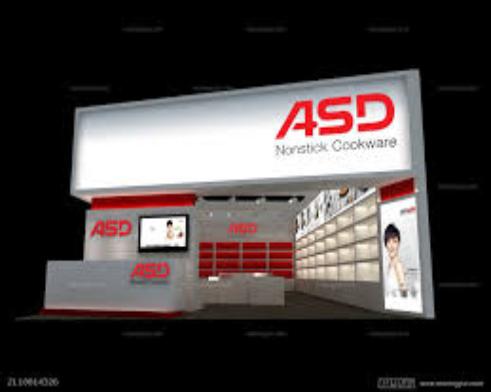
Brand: asd
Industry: Necessities